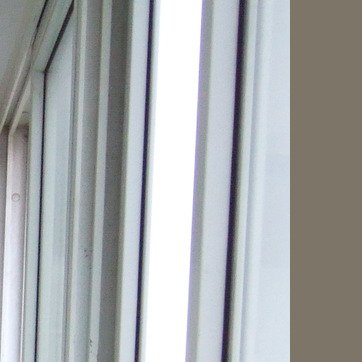
Material: glass